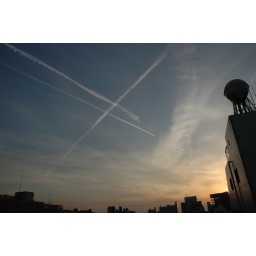
cross in the sky